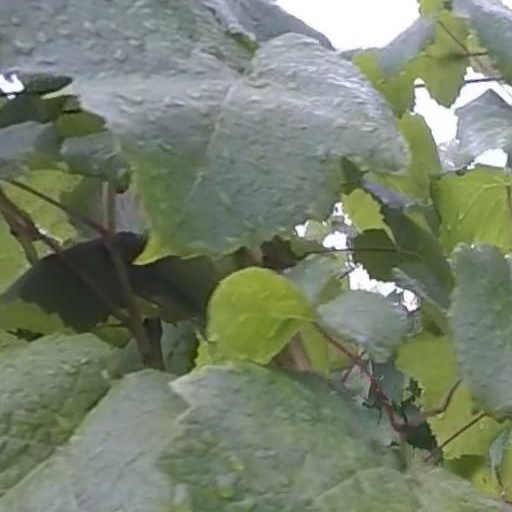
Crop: grape